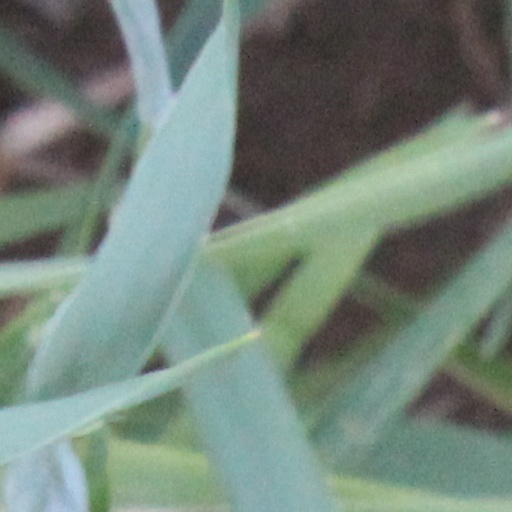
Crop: wheat